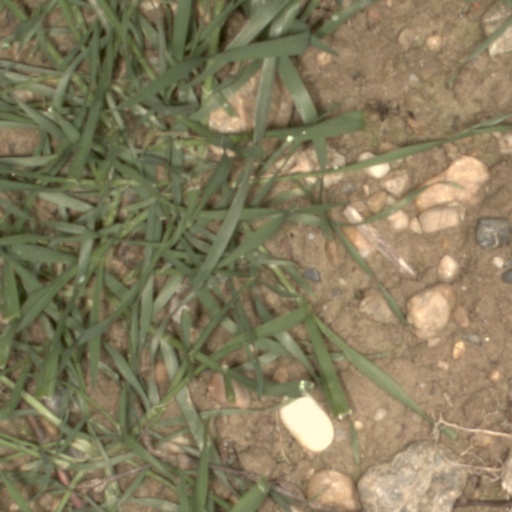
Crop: wheat